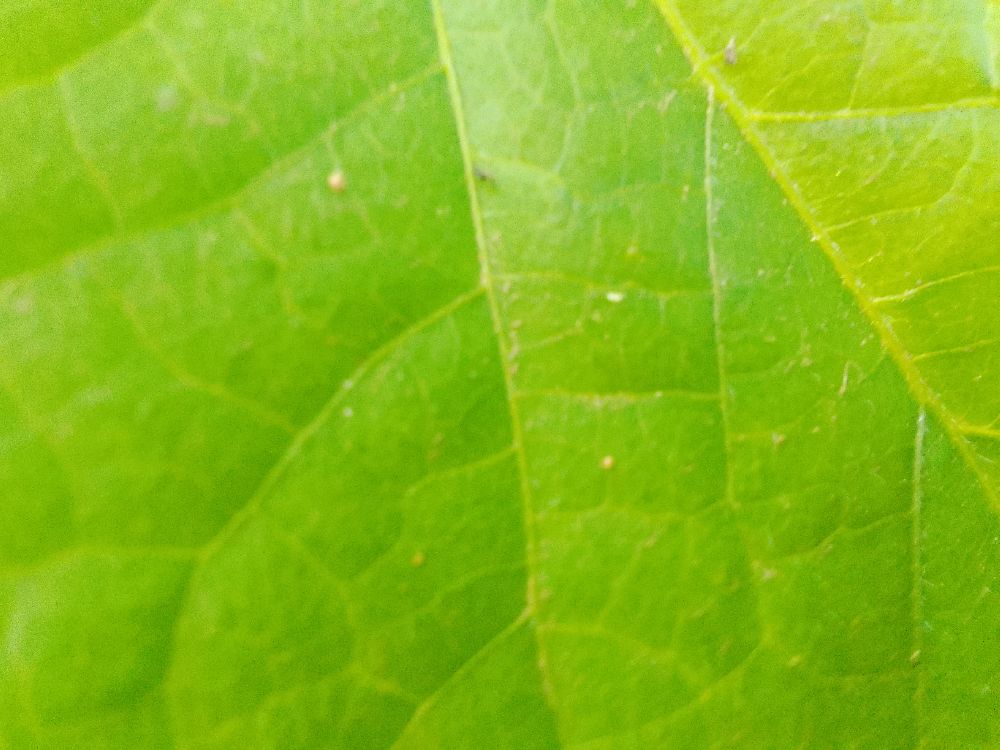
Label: healthy